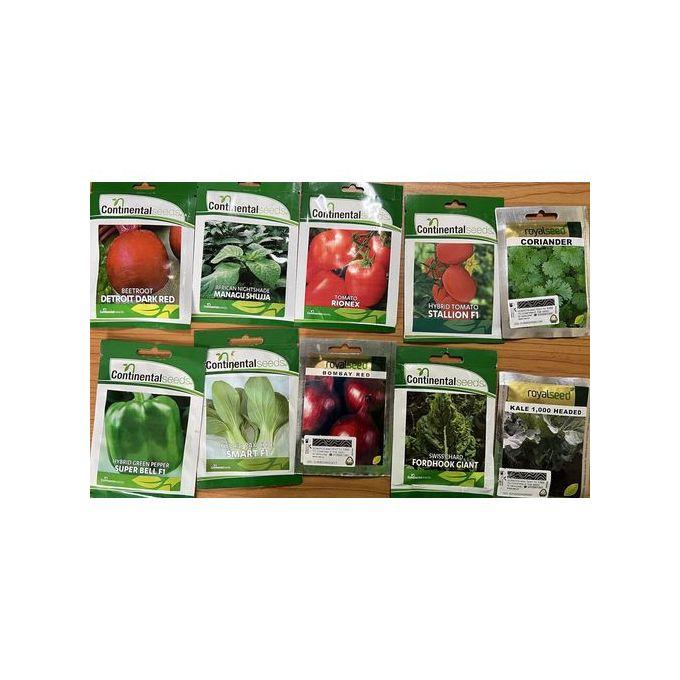
Pakiti ndogo zenye rangi ya kijani na nyeupe, zilizobeba mbegu kwa ajili ya kukuza mazao kama; nyanya, pilipili hoho, kabichi pamoja na vitu nyingine.